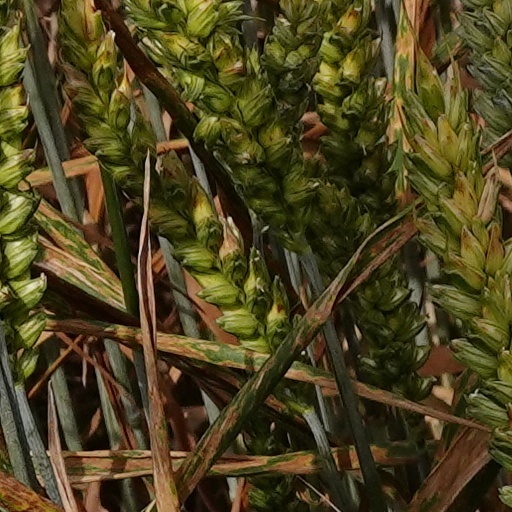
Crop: wheat